Newport, Tennessee

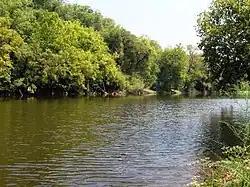
The Pigeon River in Newport

Innovations in the logging industry in the late 19th century led to a rapid deforestation of the Ohio Valley and Mississippi Delta. Logging companies eventually turned to the timber-rich forests of Southern Appalachia to keep up with the increasing demand for wood, and band saw mills began spring up in towns located along the base of the mountains.